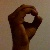
The image shows a hand gesture representing the letter 'O' in Indian Sign Language.